Trần Tố Nga

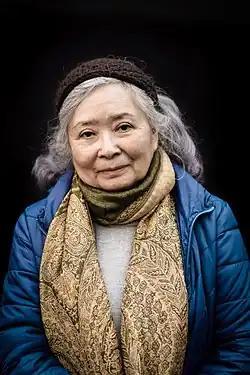
Tran To Nga, 2021

Trần Tố Nga (born 30 March 1942) is a French-Vietnamese environmental activist. During the Vietnam War, she was a journalist, then a liaison officer for the National Liberation Front of South Vietnam. After the war, she became a school principal before running a travel agency.